Moroccan fossil trade

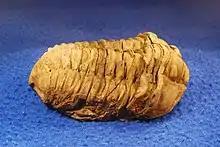
"Flexicalymene ouzregui", a common Ordovician trilobite found in Morocco

The Moroccan fossil trade is the large industry surrounding the excavation, preparation and international sale of fossils from Morocco. Morocco contains some of the world's richest fossil sites and has seen international interest from fossil collectors since the early 20th century. As interest in collecting fossils grew in the late 20th century, the Moroccan fossil trade grew into a lucrative industry of its own. More than 50,000 Moroccans earn their living in mining, trading or exporting fossils and the industry itself is worth more than $40 million annually. The booming industry is so big that some commentators have referred to it as "fossil capitalism" or a "trilobite economy".